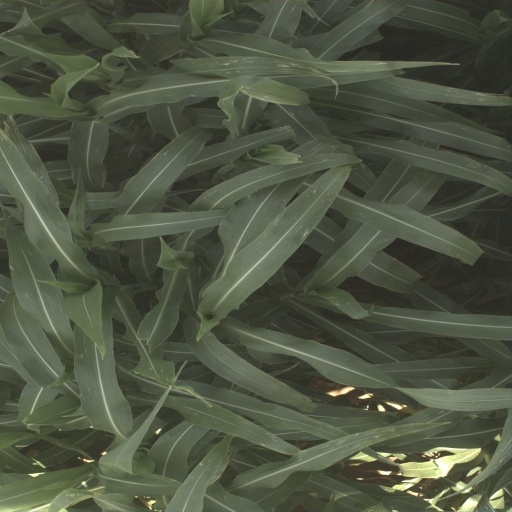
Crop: sorghum